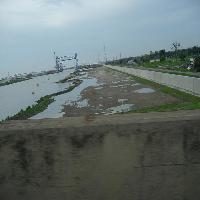
Weather: cloudy or overcast